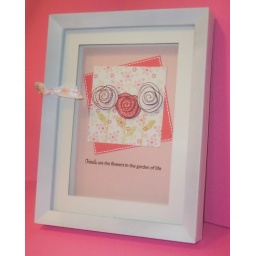
Friends are flowers in the garden of life - stamped art in white frame